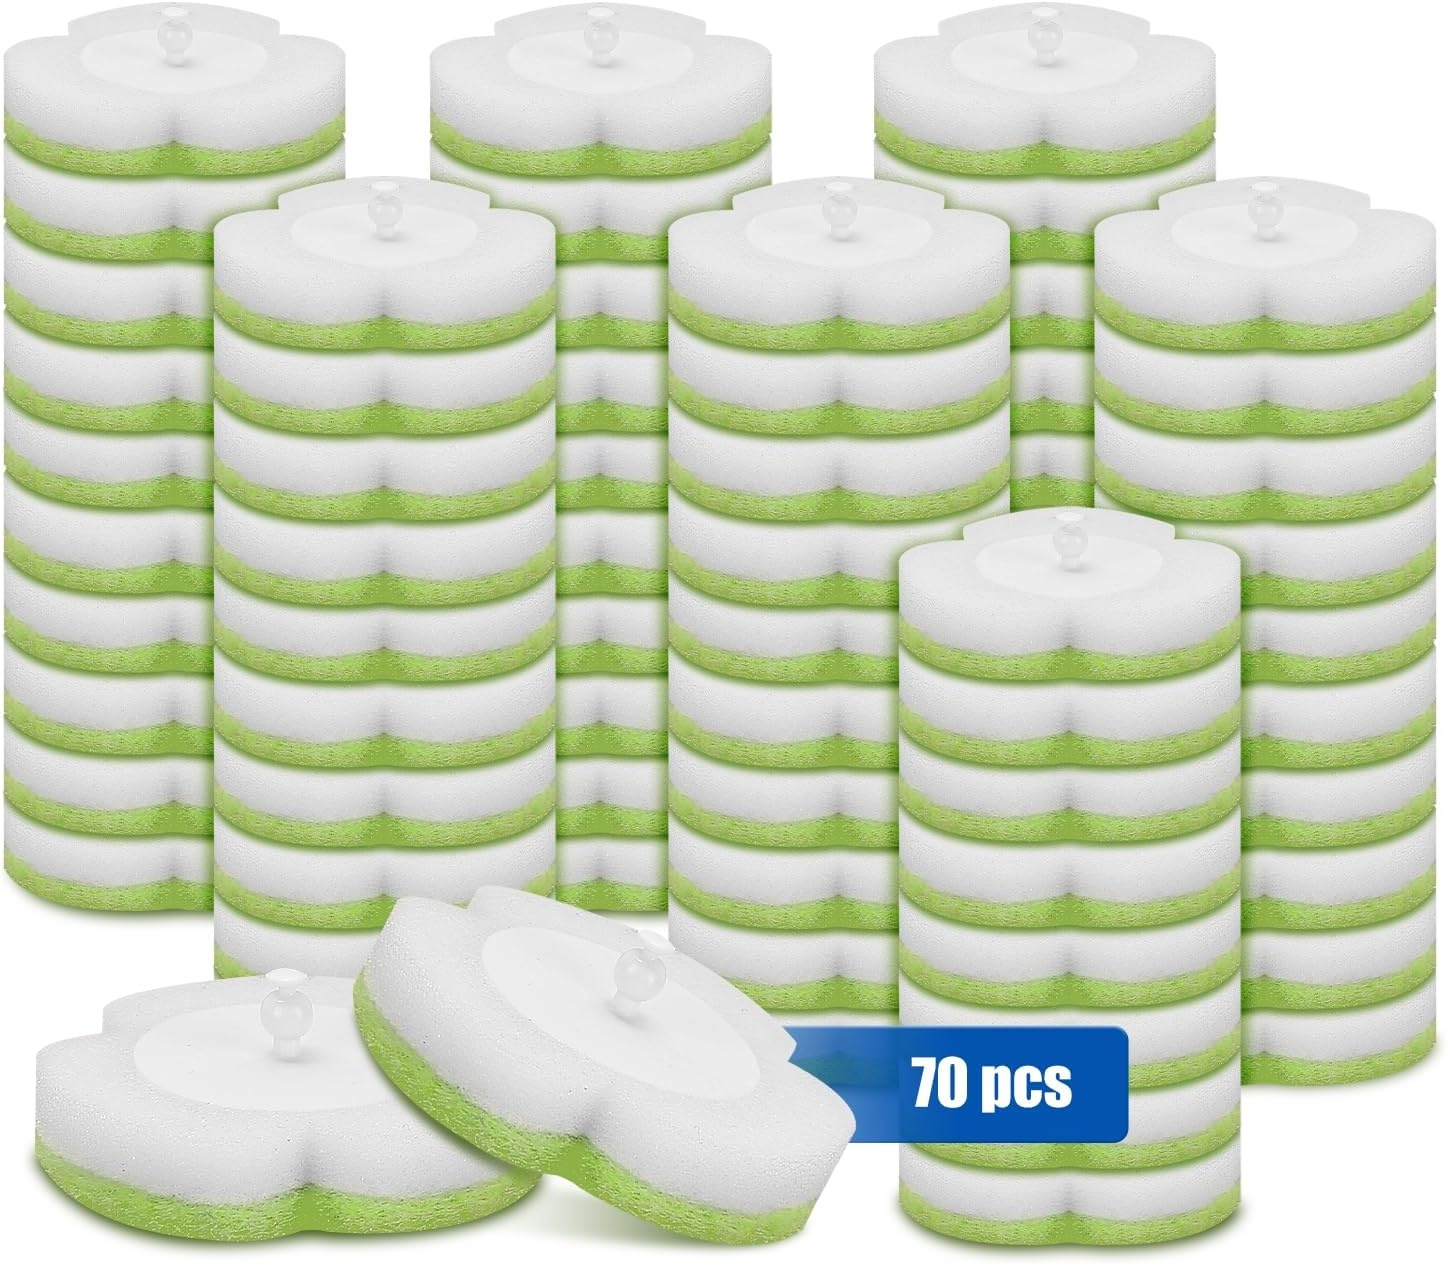
Toilet Bowl Cleaner Wand Refills,70 PCS Disposable Toilet Brush Heads Compatible with Wa.IE Jiemi and Most Wand,Disposable Wand Heads for Deep Cleaning
Overview Brand : Wa.IE Jiemi Manufacturer : Wa.IE Jiemi UPC : 762124564522 About this item 【70 Disposable Toilet Cleaning Refills】: The disposable toilet brush cleaner includes 70 refills, equal to 26 gel cleaners.Typically lasts over two months for a regular family 【Quick & Powerful Cleaning】：Built-in 3x cleaner in each sponge head,these toilet cleaner refill pads deliver a deep, effective scrub,leaving your toilet fresh and like new. 【Gentle on Surfaces, Fast Cleaning】：Soft toilet brush heads with built-in scrubbing pads remove stubborn stains effectively without scratching or wearing down the glaze, unlike traditional bristle brushes. 【Full-Coverage Deep Cleaning】：Equipped with flexible sponge heads can easily remove dirt from hard-to-reach areas like the rim, corners, pipes, and edges. 【Purchase Note】:This package includes refills only, compatible with one-click locking handles. Perfect for weekly toilet cleaning, removing soap scum.
Brand: WaIEJiemiHome
Category: Home & Garden > Bathroom Accessories > Toilet Brush Replacement Heads